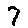
Label: 7